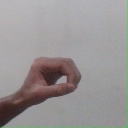
अक्षर: औ